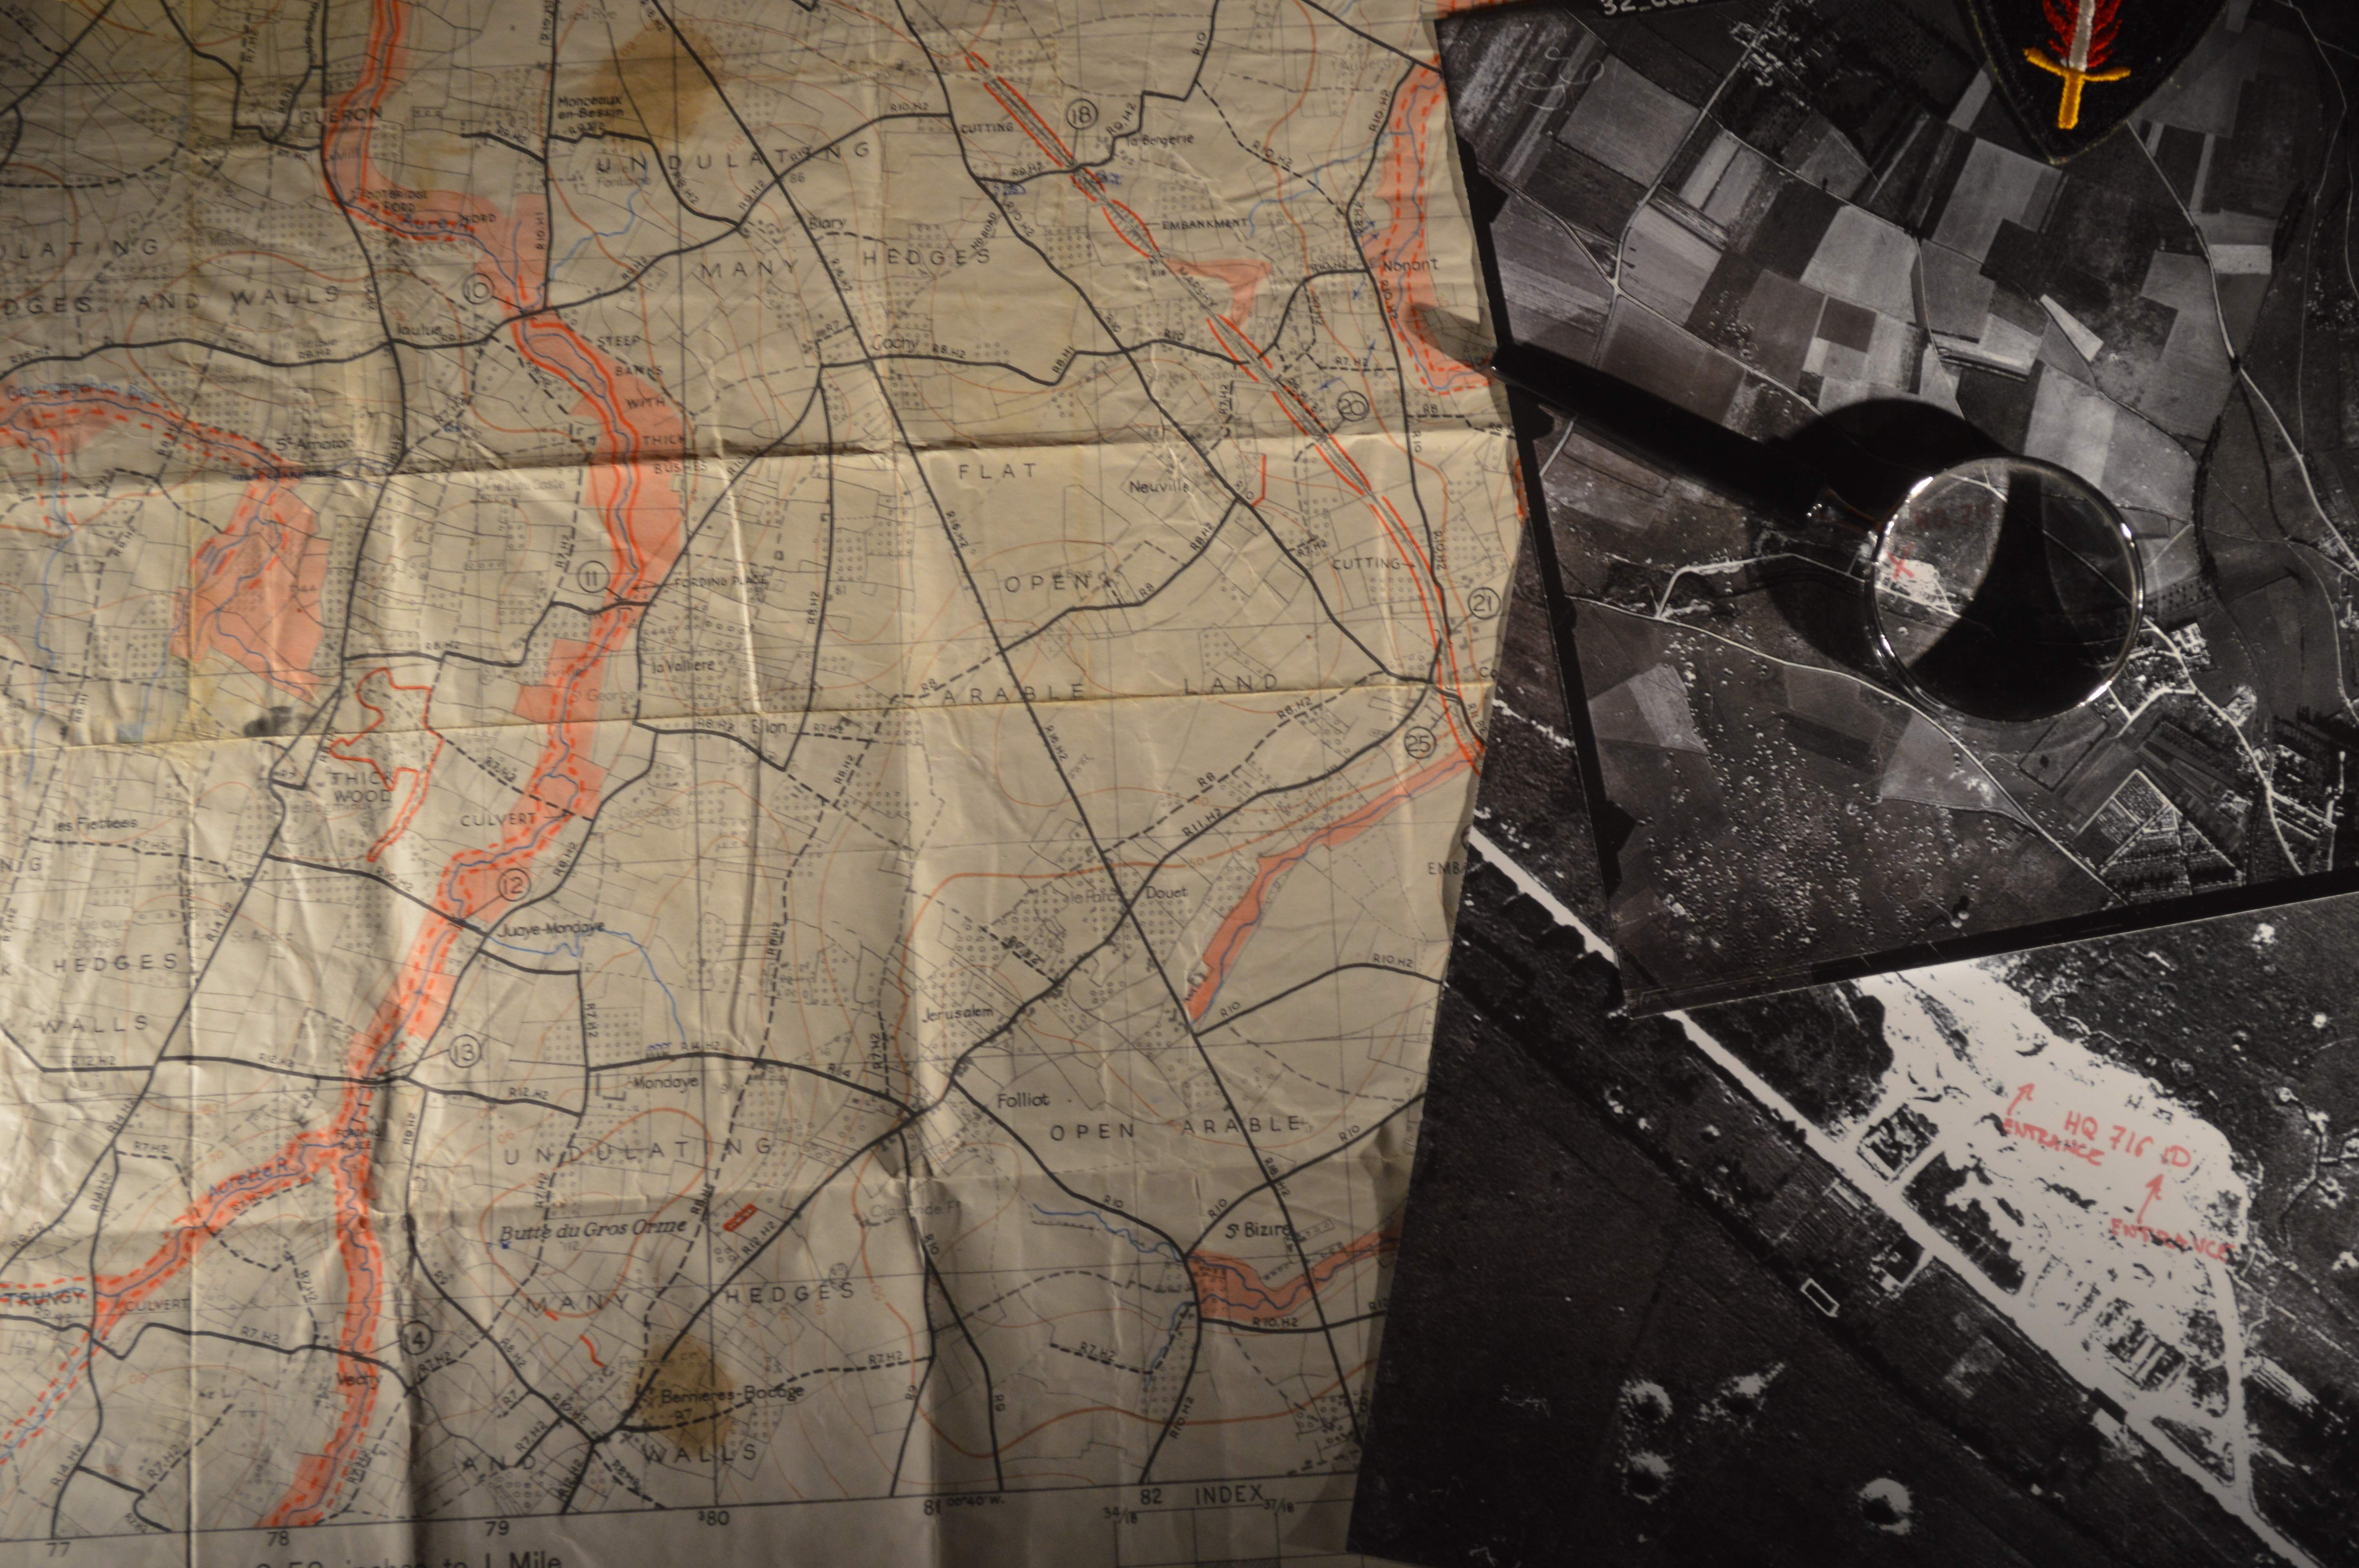
texture, old, wall, military, pattern, army, space, map, concrete, war, battle, art, design, plan, normandy, german, former, commemoration, d day, reconstitution, second world war, visual arts